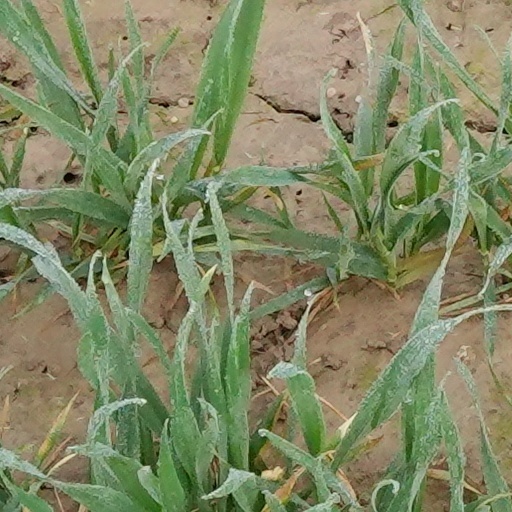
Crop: wheat